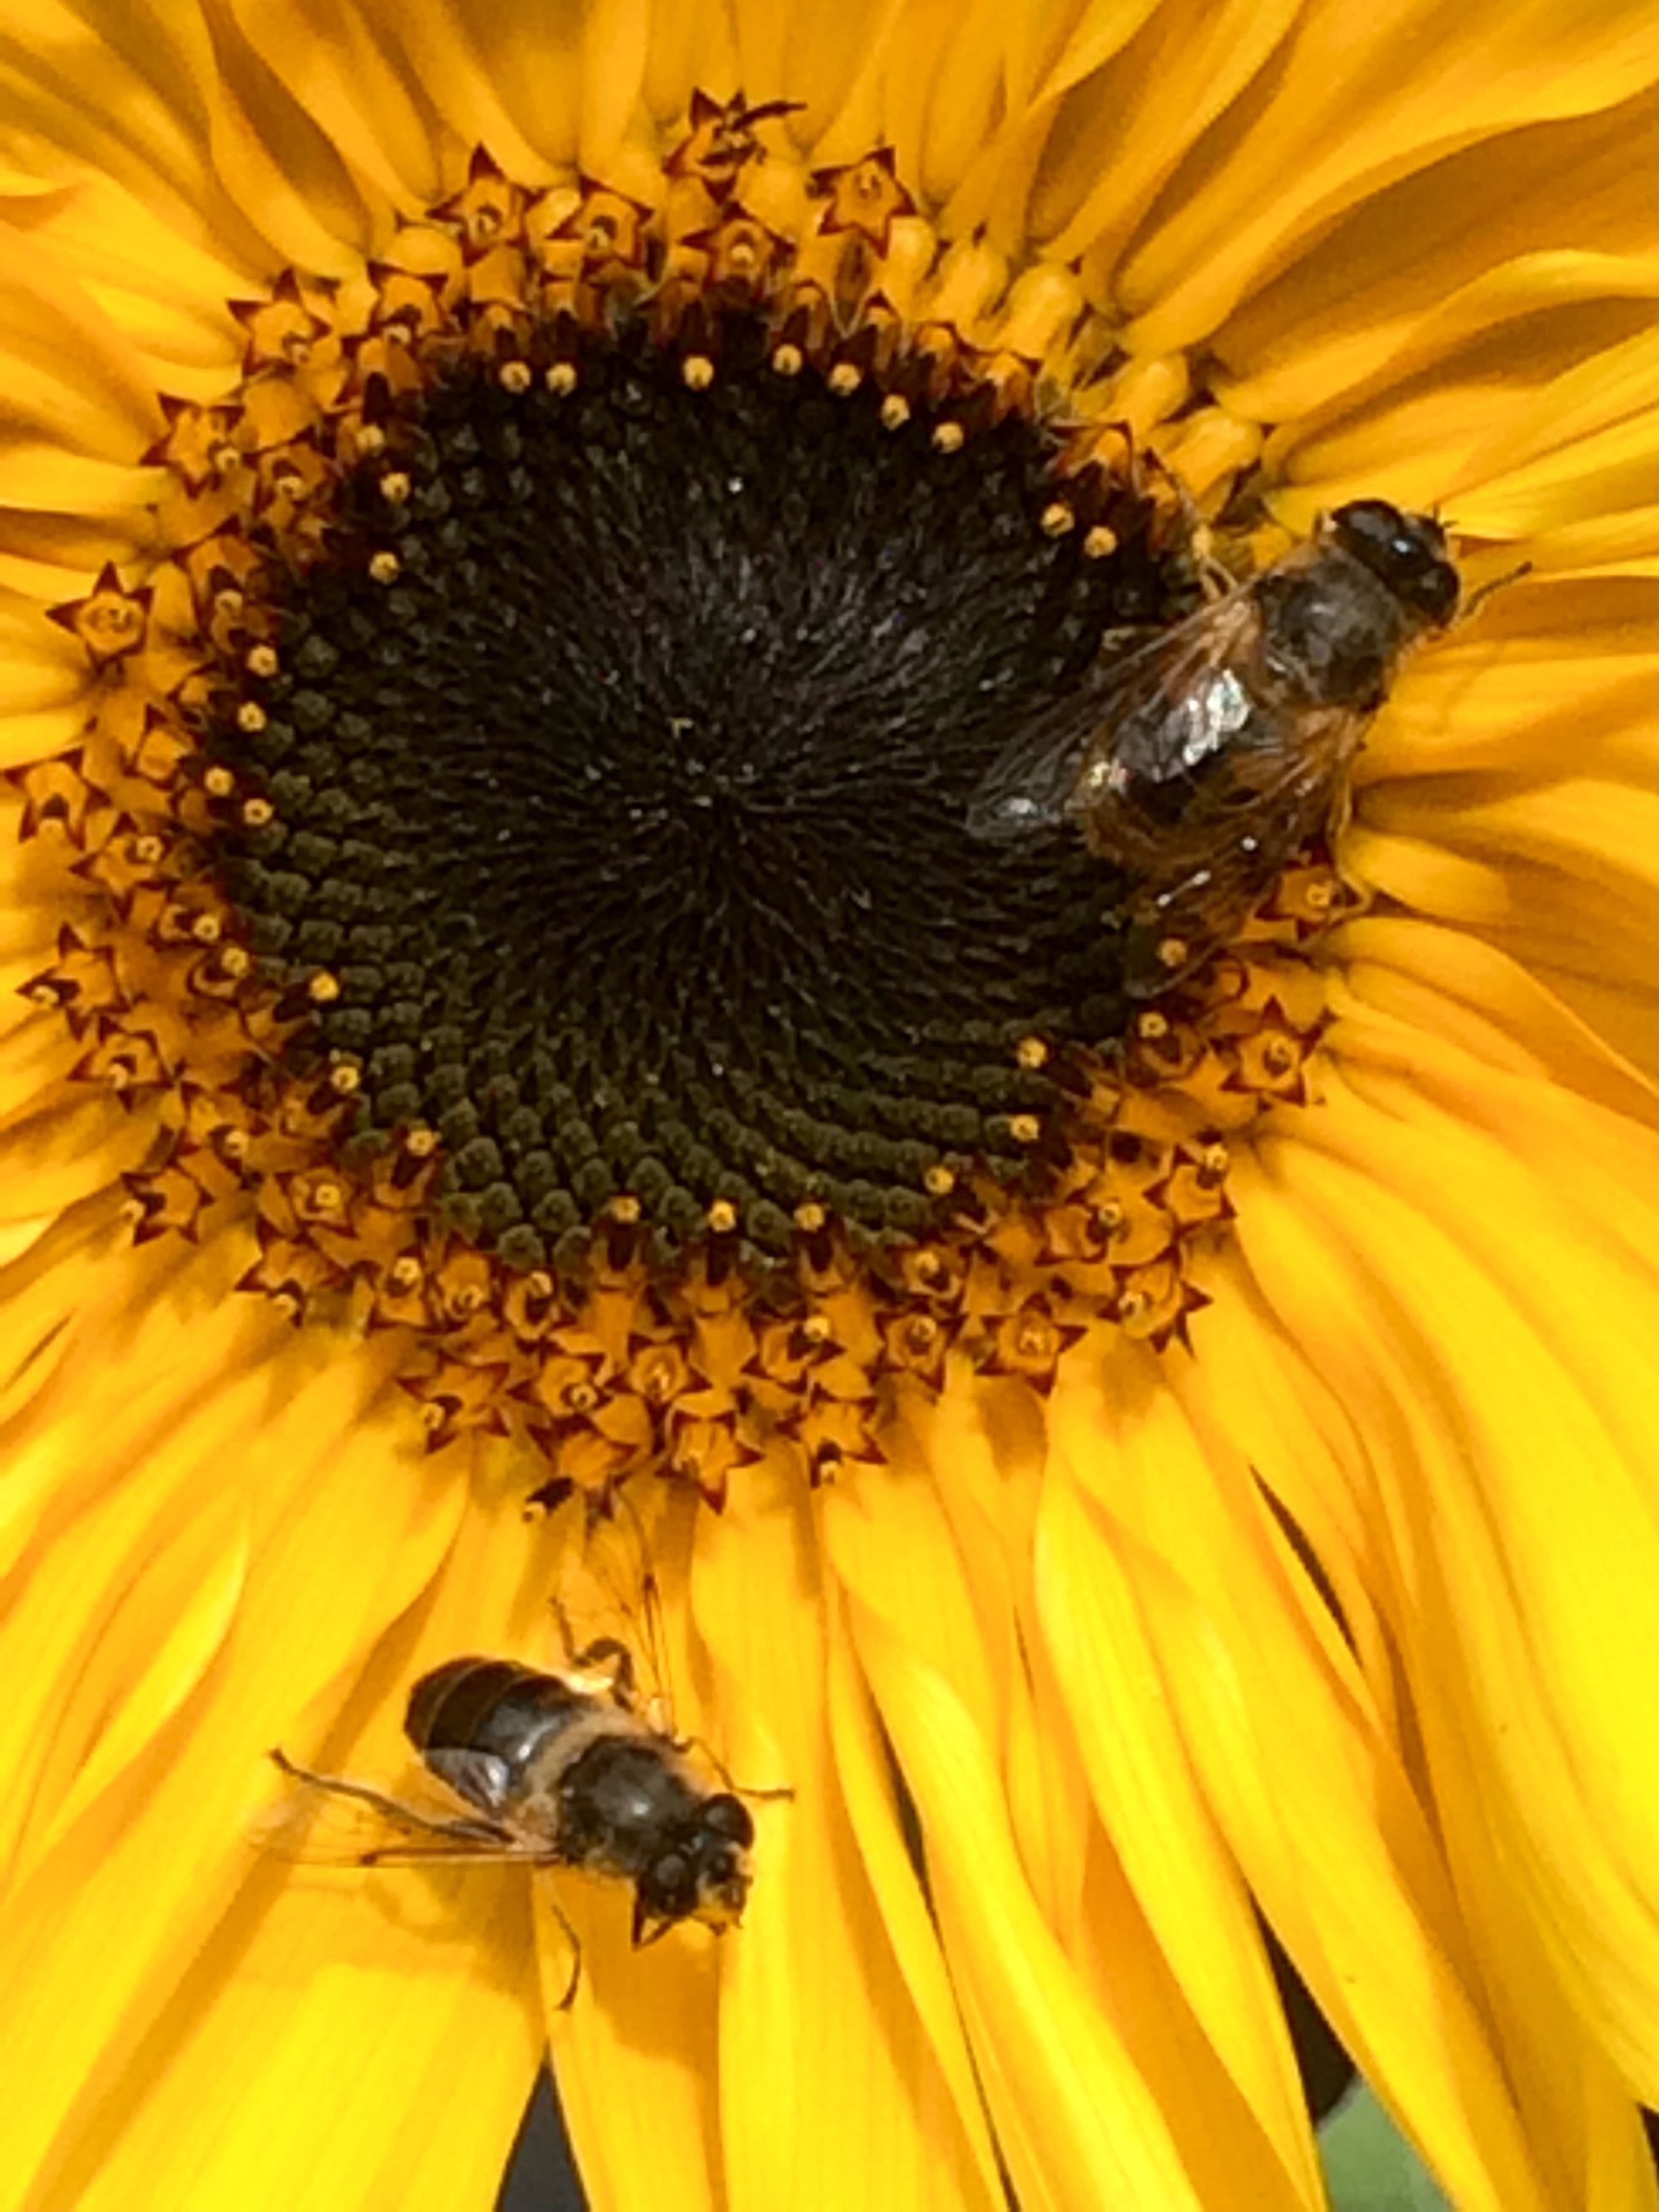
nature, plant, photography, flower, petal, bloom, pollen, insect, yellow, fauna, sunflower, plants, invertebrate, flowers, close up, animals, bee, insects, bumblebee, nectar, bees, macro photography, flowering plant, honey bee, daisy family, pollinator, sunflower seed, plant stem, land plant, membrane winged insect